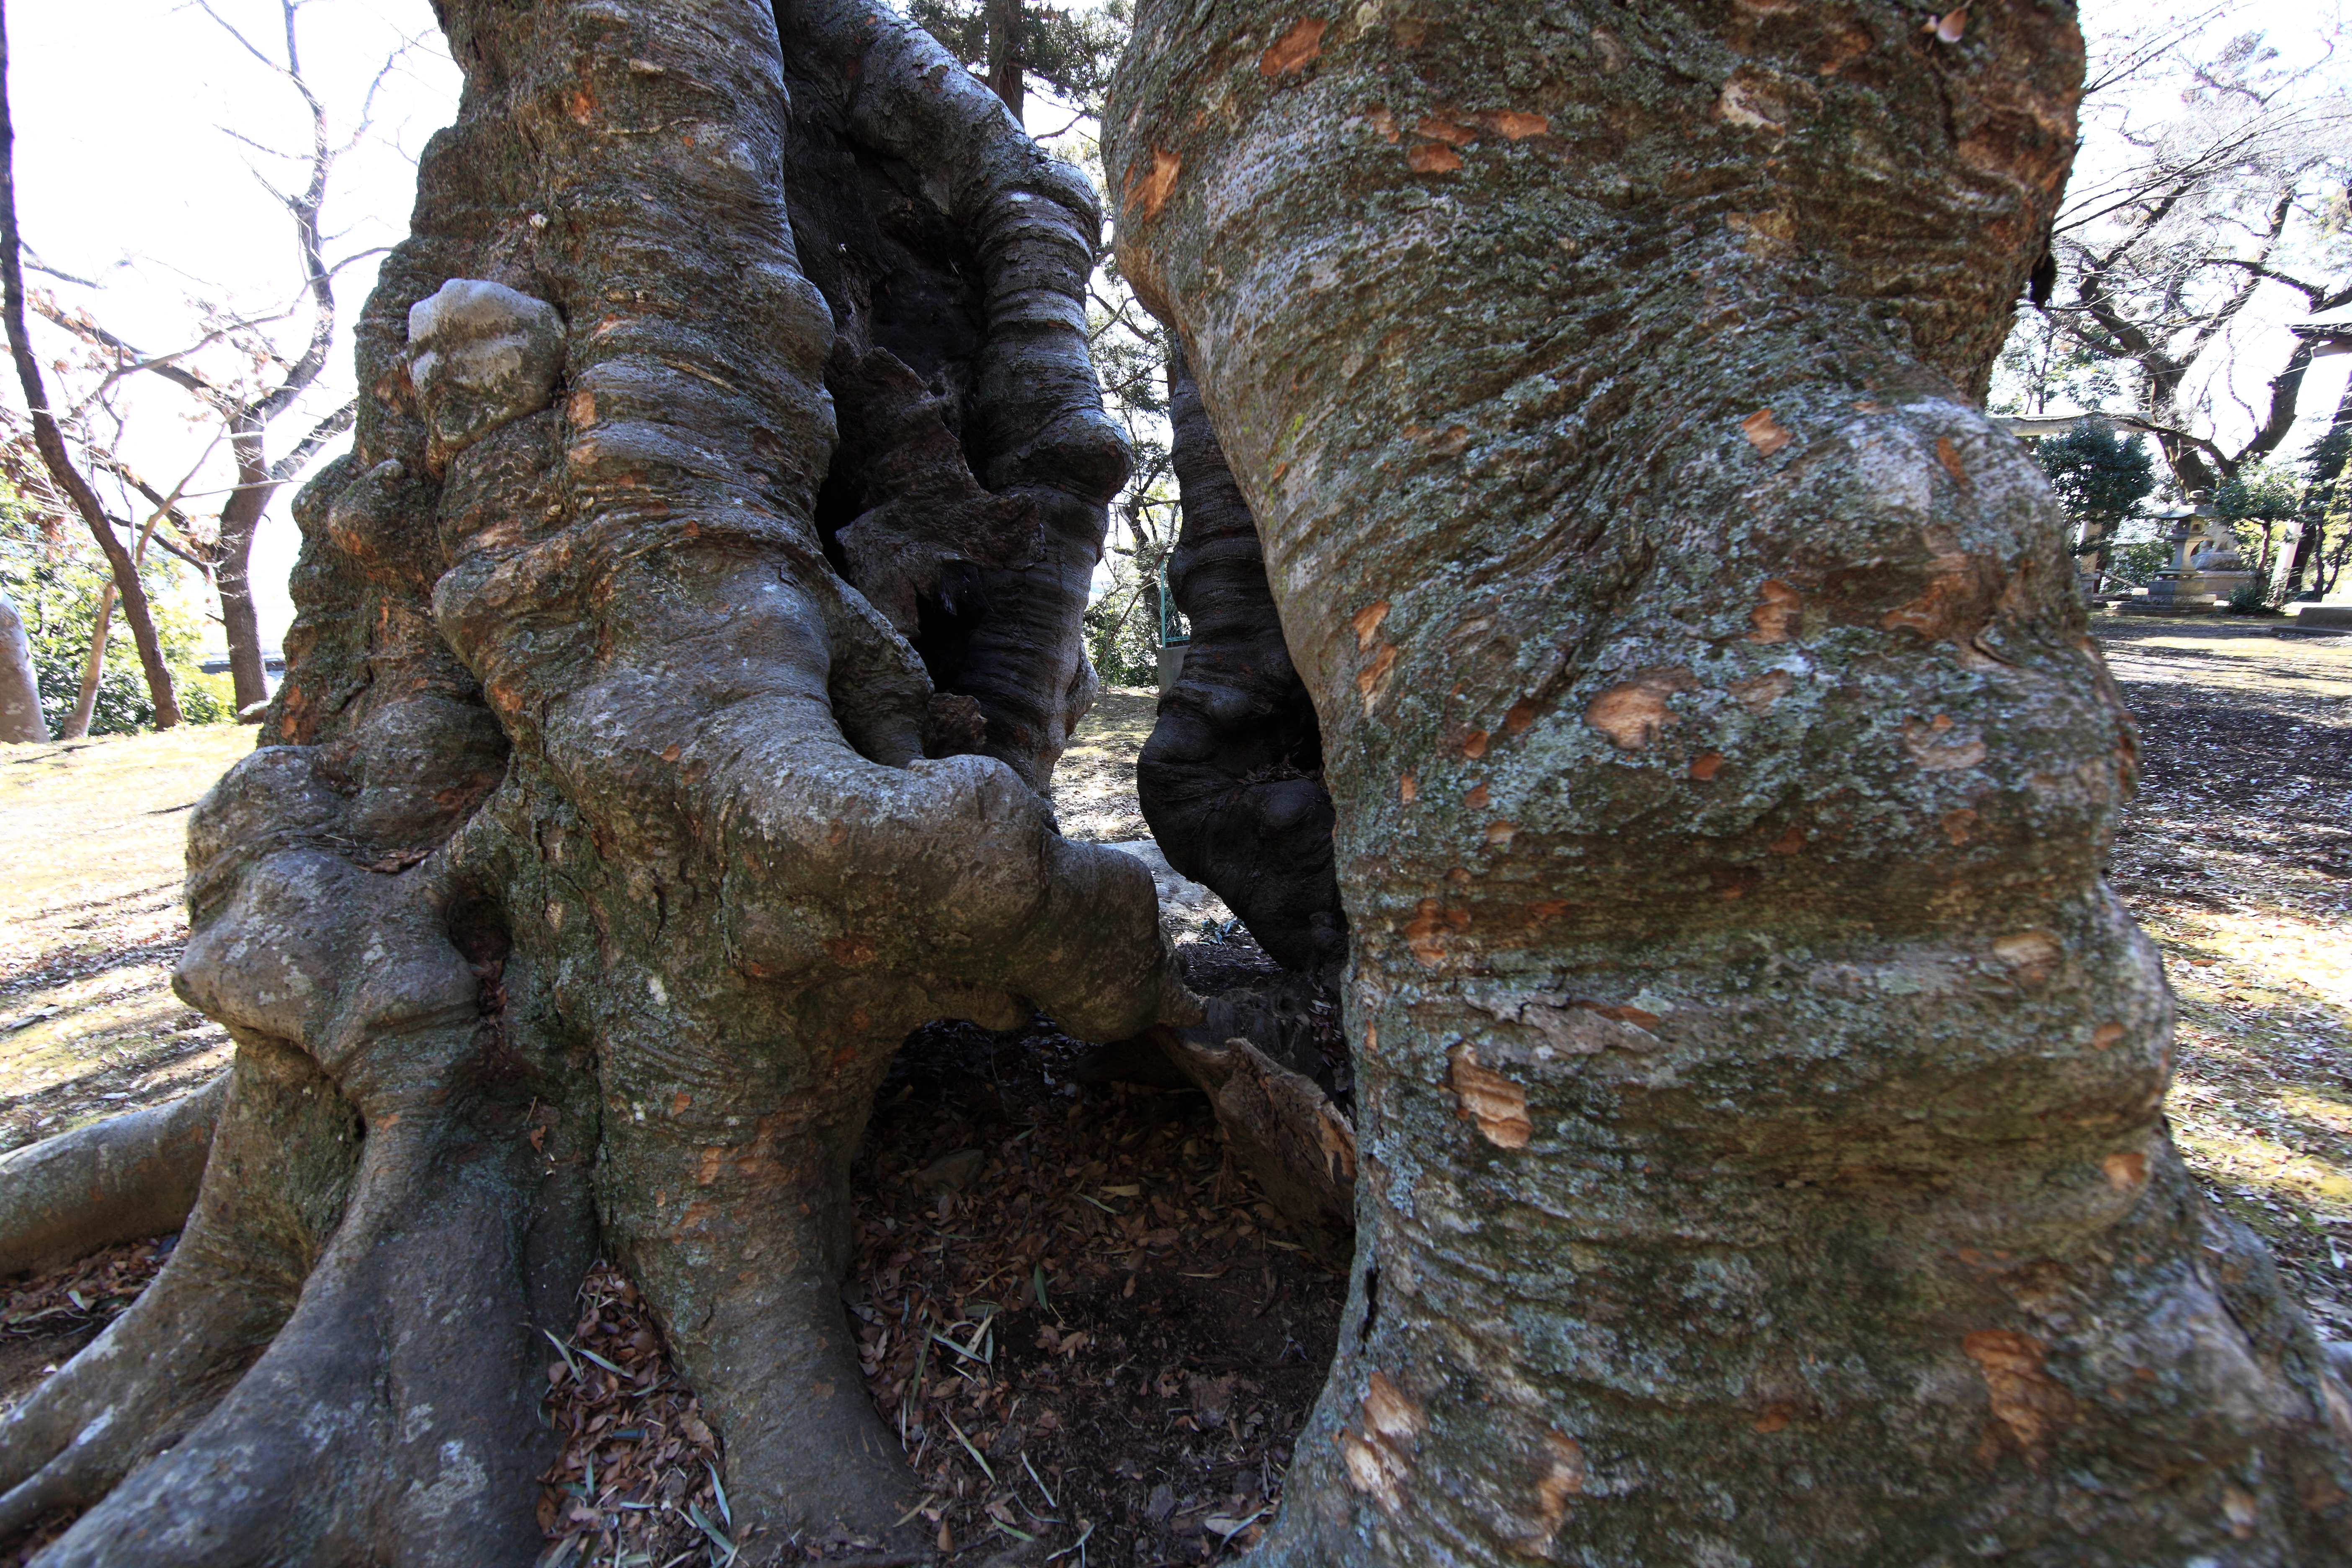
tree, rock, plant, wood, trunk, formation, high, sculpture, geology, temple, shrine, 5d, hires, carving, markii, hi, res, resolution, ibaraki, sakuragawa, zelkova, serrata, japanesezelkova, monolith, woody plant, land plant